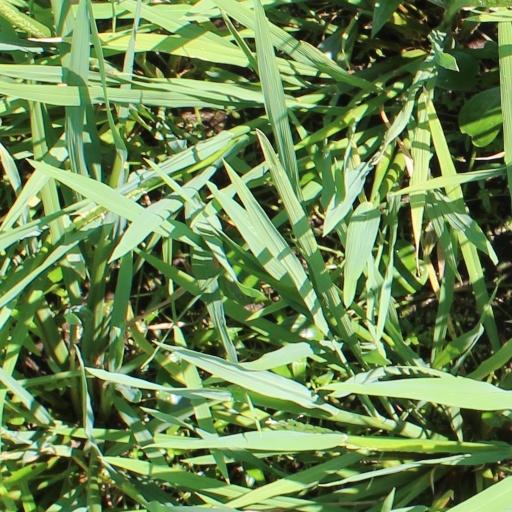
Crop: rice